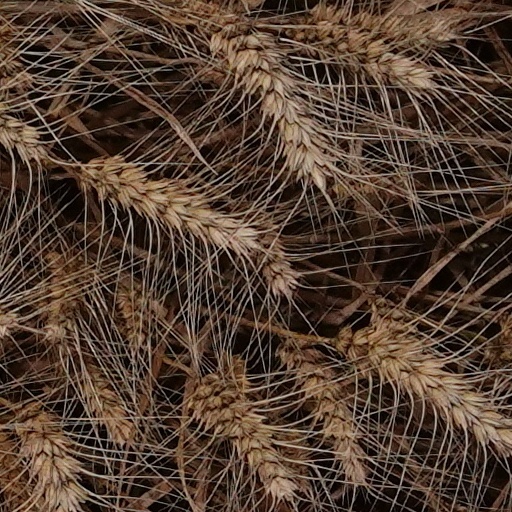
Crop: wheat